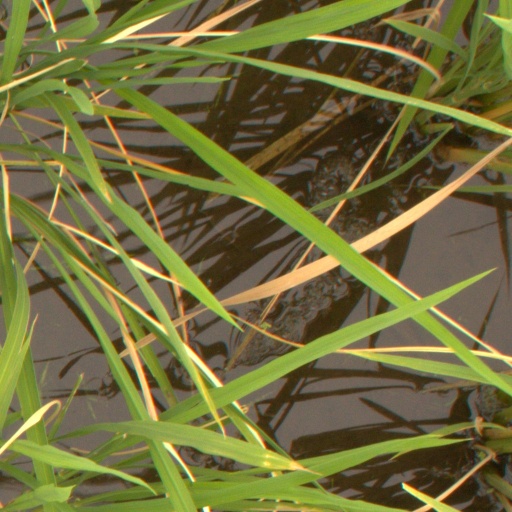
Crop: rice